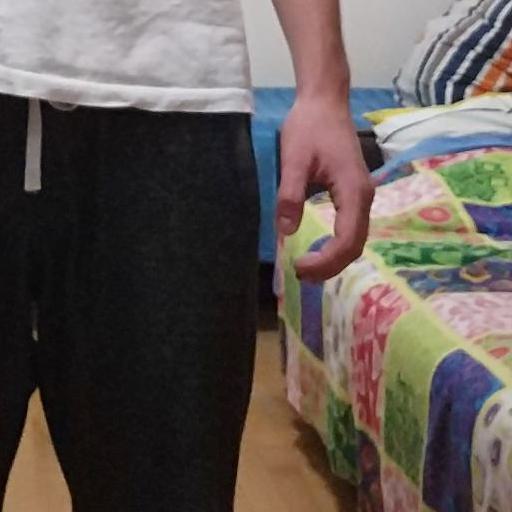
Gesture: no_gesture